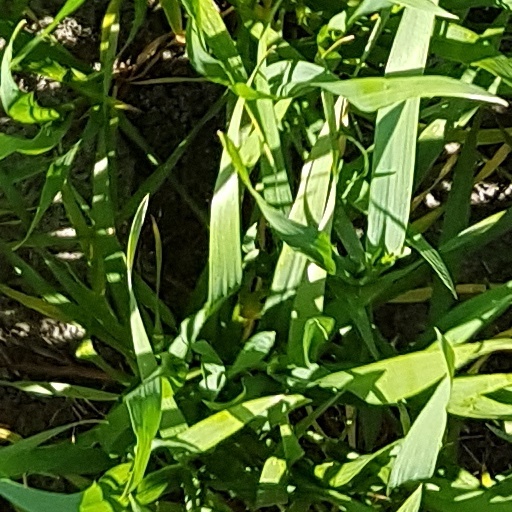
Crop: wheat